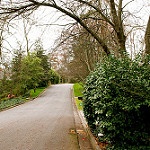
Scene: Outdoor